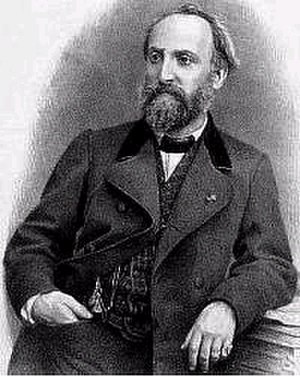
Antoine-François Marmontel
Antoine François Marmontel var en fransk musikforfatter og komponist, far til Antonin Marmontel.